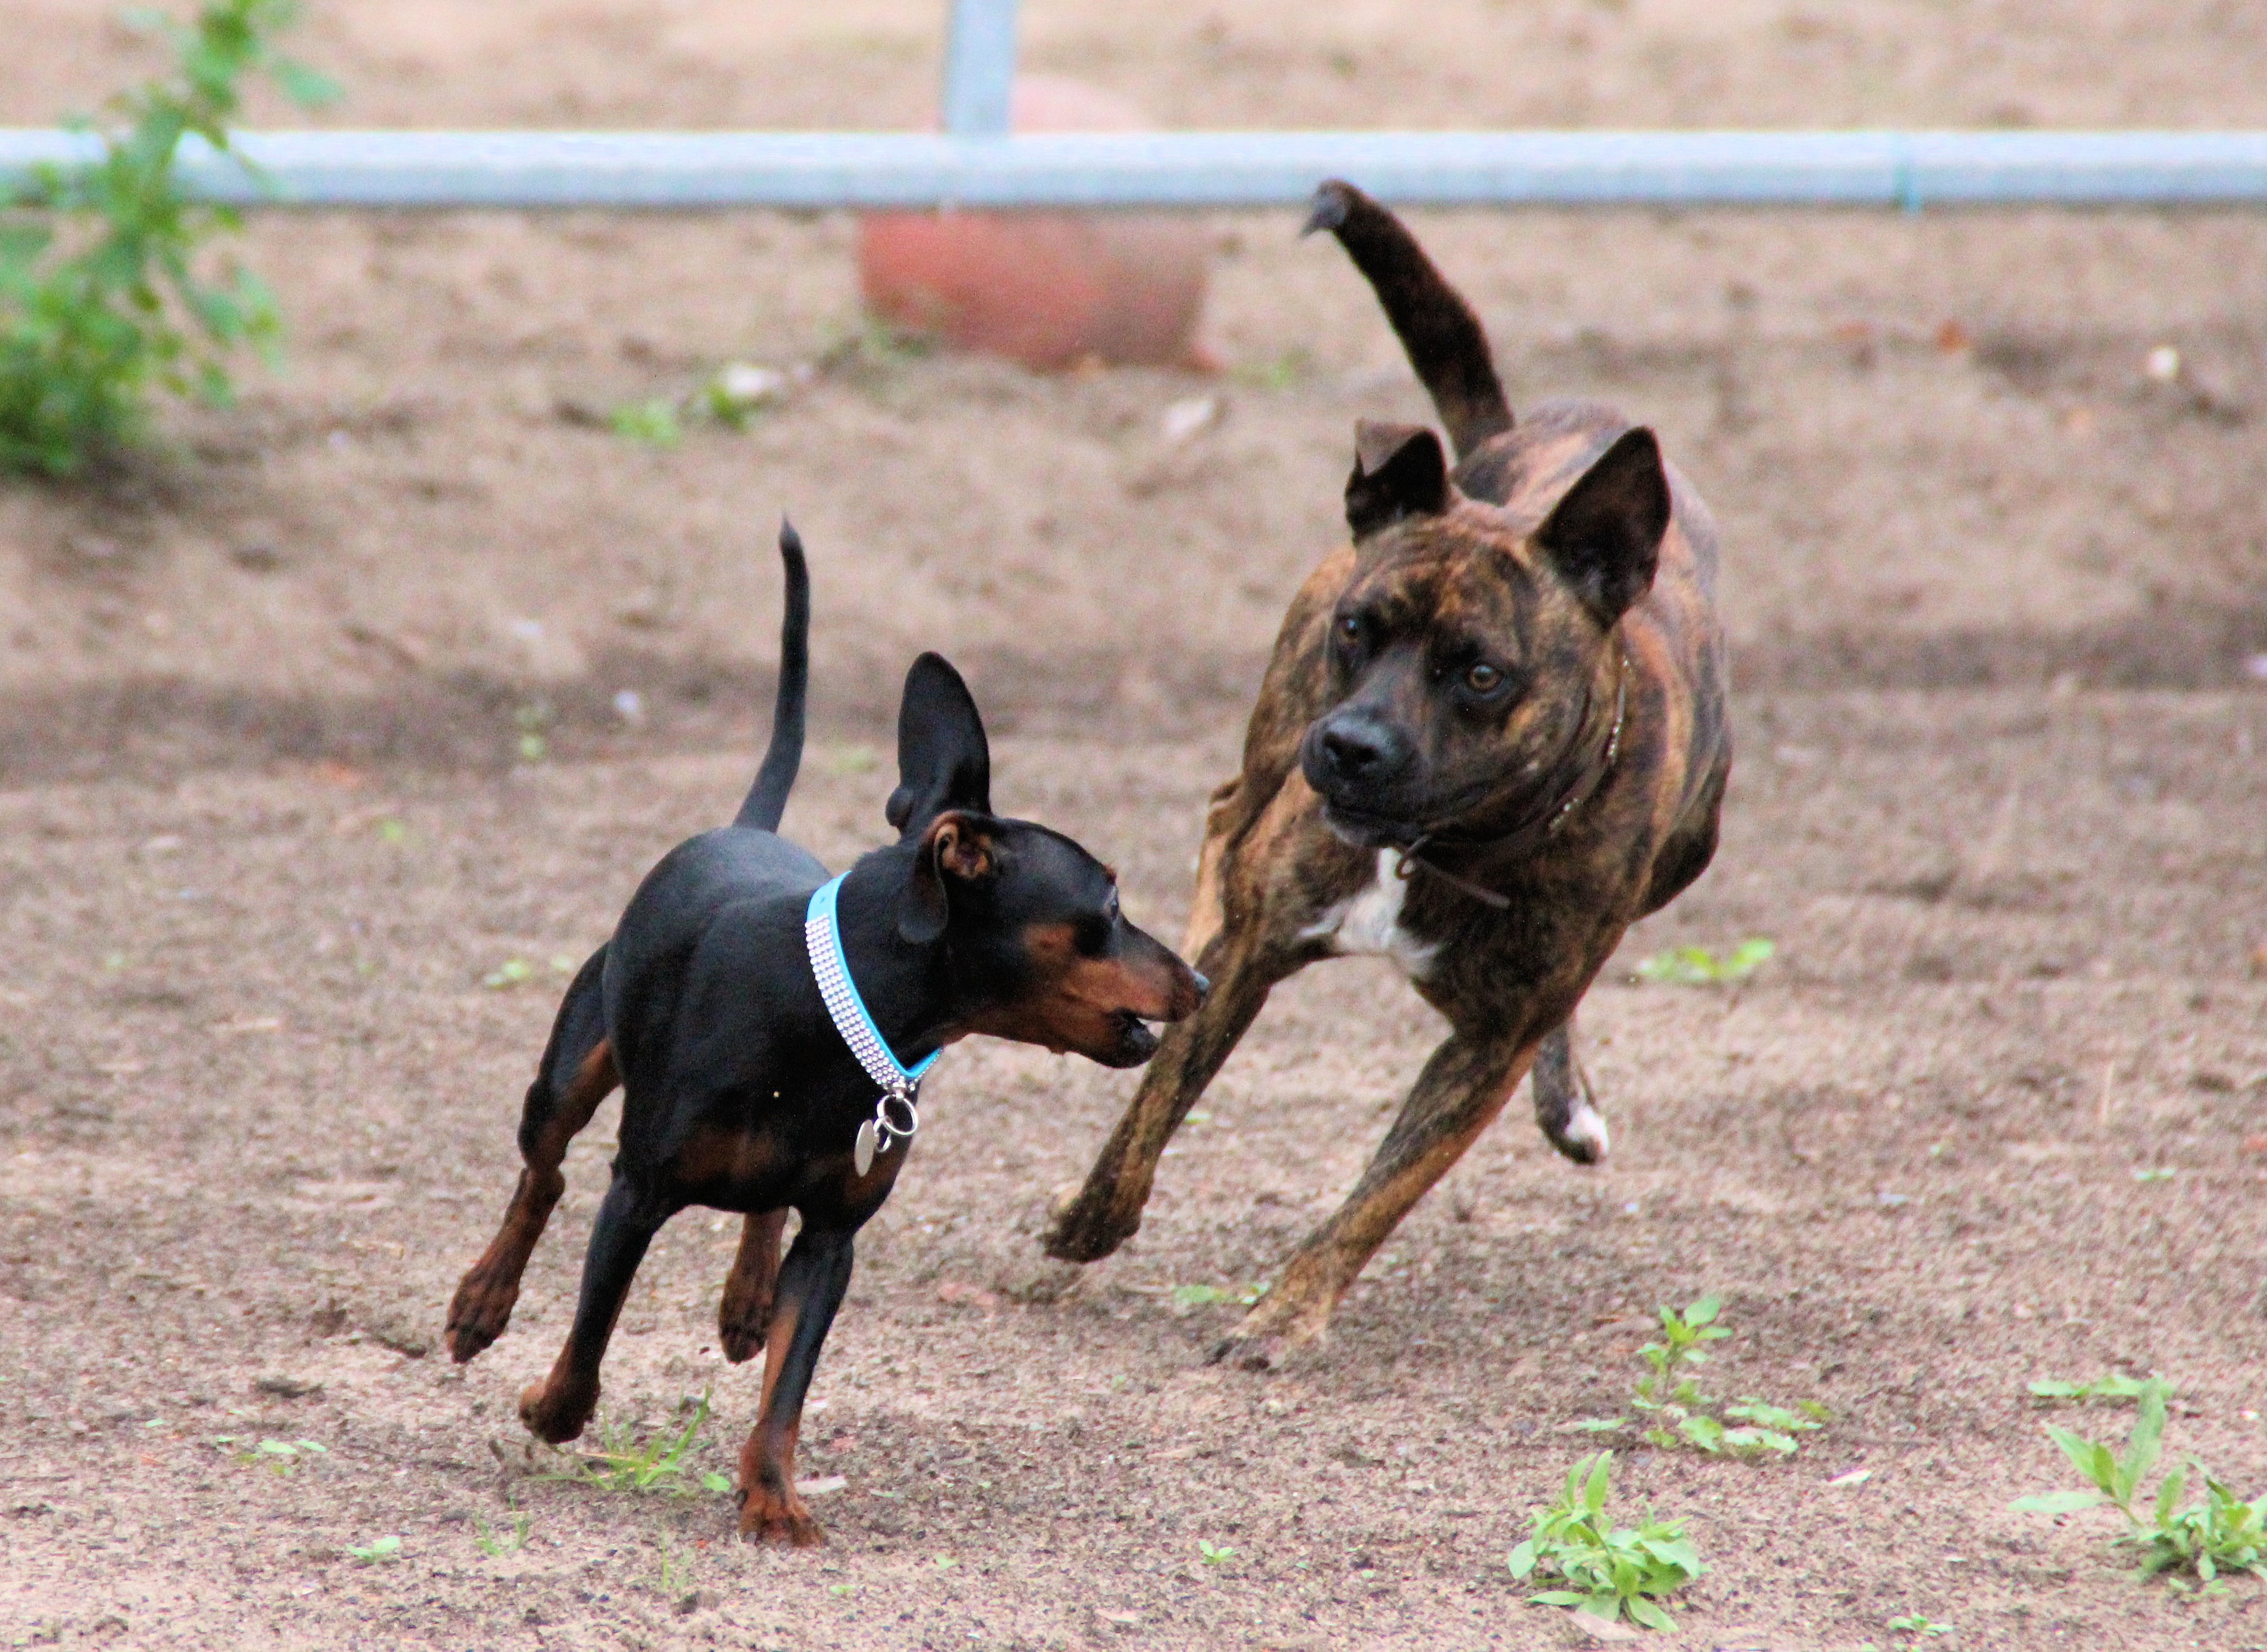
play, dog, animal, pet, mammal, dogs, friends, vertebrate, dog breed, terrier, pinscher, miniature pinscher, dog like mammal, striezel